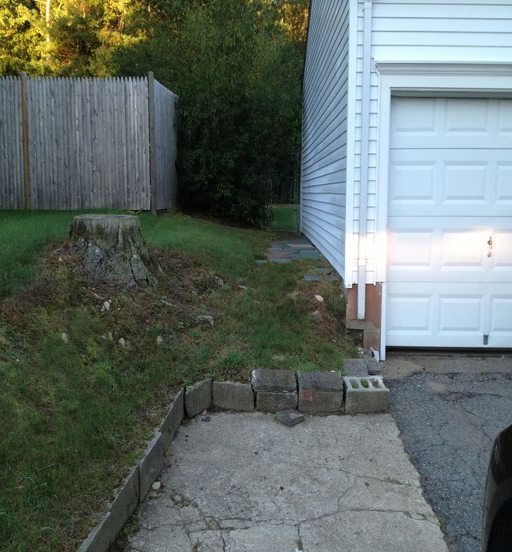
what to do when you need a retaining wall and steps with a low budget ?